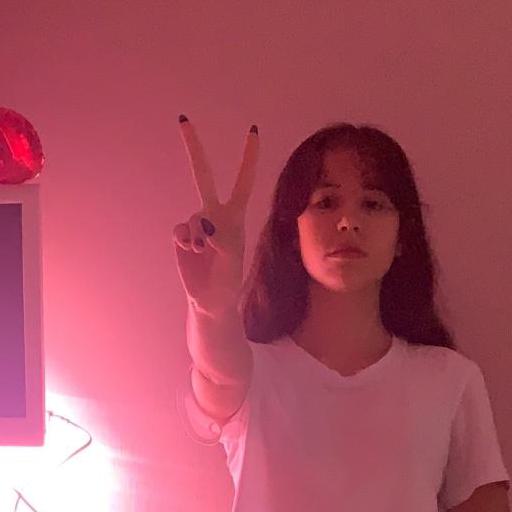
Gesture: peace